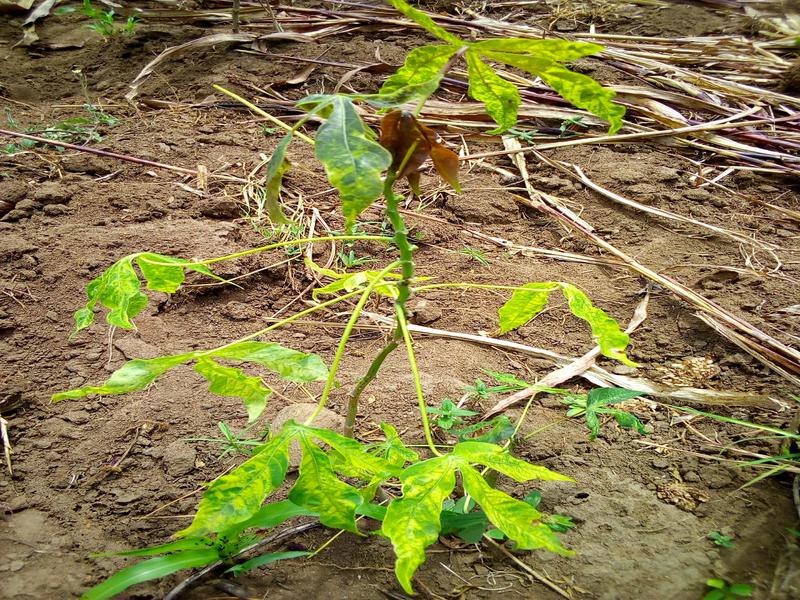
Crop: cassava
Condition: mosaic_disease